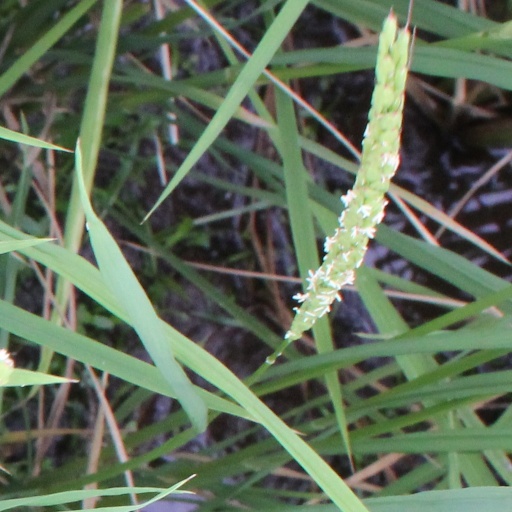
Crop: rice